Munster

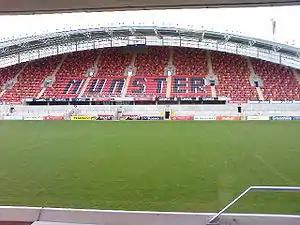
Thomond Park in Limerick – one of two venues in the province which host Munster Rugby games

Traditionally, the dominant teams in Munster football are Kerry GAA and Cork GAA, although Tipperary GAA and Limerick GAA have also won All-Ireland Senior Football Championships. Kerry in particular are the most successful county in the history of football.